Milnrow

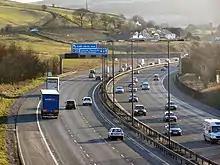
The M62 motorway was opened through Milnrow in 1971.

Middleton-born Radical writer Samuel Bamford wrote that at the beginning of the 19th century "such a thing as a cotton or woollen factory was not in existence" in Milnrow. By 1815, three commercial manufacturers had established woollen mills in Milnrow. while topographer James Butterworth wrote that Newhey consisted of "several ranges of cottages and two public houses" in 1828. The Industrial Revolution introduced the factory system which was adopted by the local inhabitants; the River Beal was the main power source for new woollen weaving mills and technologies. Construction of large mechanised cotton mills in nearby Oldham was admired by business owners in Milnrow, prompting them to build similar factories; the principal occupation remained as wool weaving, but cotton spinning and chainmaking was introduced. Unusually for the period and region, women in particular were employed as chainmakers by Milnrow's blacksmiths during the 19th century. Nationally, the factory system and the Corn Laws combined to reduce wages and increase food prices in the early-1840s, leading to protests and disorder at Milnrow in August 1842; the Riot Act was read and the 11th Hussars were deployed to restore order and protect burgeoning mills and their owners from harm. The Corn Laws were repealed in 1846, and Ordnance Survey maps show Milnrow to have had three woollen mills, and one cotton mill by 1848. The Oldham Corporation obtained compulsory purchase rights in 1858 to acquire and dam the Piethorne Brook, completing the Piethorne Reservoir in 1863. The construction of rectangular multi-storey brick cotton mills followed, and "The British Trade Journal" noted that cottages in Milnrow and Newhey were "in great demand". Terraced houses with slate roofs and facades of stone or red brick were built in rows to house an influx of workers and families. Streets and roads were cobbled, and transport was horse-drawn or by the Rochdale Canal. The Lancashire and Yorkshire Railway opened the Oldham Loop railway line in 1863, with stations at Milnrow and Newhey—the latter gave rise to the "industrial village" of Newhey, with mills and housing built concentrically outwards from the railway line. Butterworth Hall Colliery opened in 1865. However, public street lighting was not widely available until after a dispute was heard by the House of Lords in April 1869. Providers of gas lighting in the neighbouring Municipal Borough of Rochdale originally overlooked Milnrow because they had "not thought it worth their while extending their mains into a thinly populated district", but later conceded "there had been a great increase of population" and it was "thriving". In the 1870s, wool was supplanted by cotton "with success". Ring spinning companies – some of the earliest in the UK – were formed by local influential businessmen, giving rise to Milnrow's reputation as a company town—the Heap business family exercised significant deferential and political influence upon the newly formed Milnrow Local Board of Health from their Cliffe House home in Newhey. Inspired by the Rochdale Society of Equitable Pioneers, and using the Rochdale Principles, consumers' co-operative groups were established at Milnrow, Newhey, Ogden and Firgrove throughout the second half of the 19th century. In 1885, municipal buildings were developed for the Milnrow Local Board, while an act of parliament empowered the Oldham Corporation to make further purchases in the Piethorne Valley so as to create additional reservoirs. An elected urban district council was established for the "thriving town" of Milnrow and its hinterland in 1894, followed by the introduction of new amenities: a golf course at Tunshill in 1901, and a Carnegie library at Milnrow in 1907. A steam-powered tram system connected to Rochdale was authorised for Milnrow in 1904, but was resisted—and later abandoned—by the district's "influential folk" who felt that "drawing the two communities closer" would result in "hastening the annexation" of Milnrow in to Rochdale. Milnrow Council approved terms with Rochdale Corporation Tramways in 1909 for an electric-powered street-level passenger tramway running from Firgrove in the west to Newhey in the south.